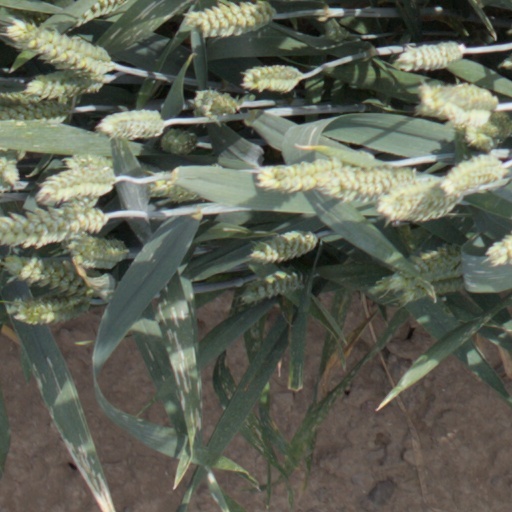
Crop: wheat